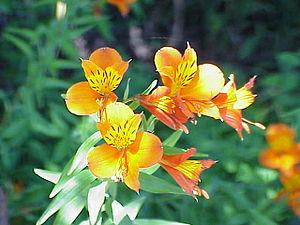
La Patagonie argentine, également appelée région patagonique en Argentine, est une des grandes régions géographiques d'Argentine, qui comprend la partie de la Patagonie qui appartient à ce pays, c’est-à-dire à l'exclusion de la Patagonie chilienne.